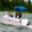
Label: ship